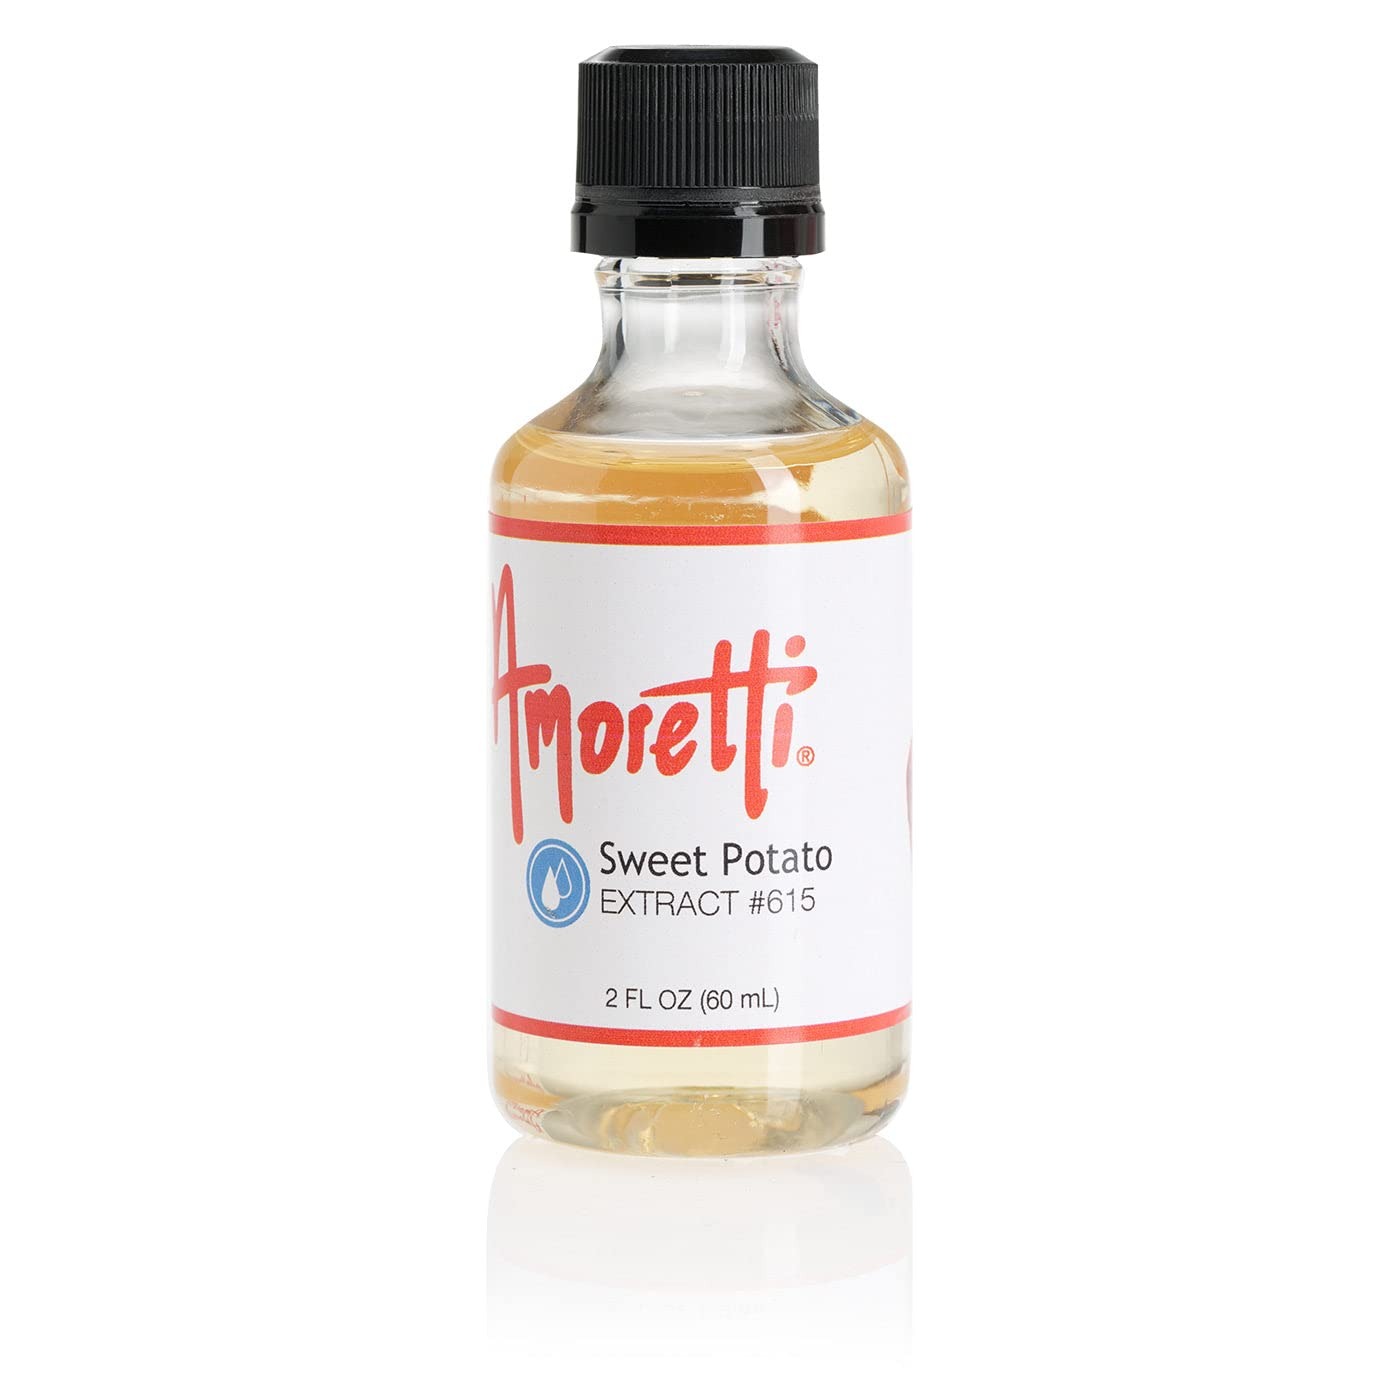
Item Name: Amoretti - Sweet Potato Extract Water Soluble 2 oz - Highly Concentrated & Perfect For Pastry, Savory, Brewing, and more, Preservative Free, Vegan, Kosher Pareve, Keto Friendly
Bullet Point 1: INCREDIBLE VERSATILITY: Our extracts are ideal for flavoring cakes, cookies, buttercreams, frostings, macarons, brewing, distilling and so much more.
Bullet Point 2: SPECIFICATIONS: Highly concentrated, no preservatives, no artificial colors, gluten-free, vegan Kosher Pareve, keto-friendly, bake-proof, and freeze-thaw stable.
Bullet Point 3: HIGHEST QUALITY: We use only the finest and freshest ingredients to deliver delicious natural flavors in each serving.
Bullet Point 4: Preservative-Free
Bullet Point 5: Bake-Proof & Freeze-Thaw Stable
Product Description: Earthy, Vibrant, FlavorfulEnhance your gourmet creations with Amoretti's Sweet Potato Water-Soluble Extract. A trusted choice among industry professionals, our extracts are naturally flavored, highly concentrated, and very versatile. Deliver the vibrant flavor of luscious, earthy sweet potato straight into all your favorite culinary applications. Empower your imagination — with Amoretti!Product Details
Value: 2.0
Unit: Ounce

Price: 32.85